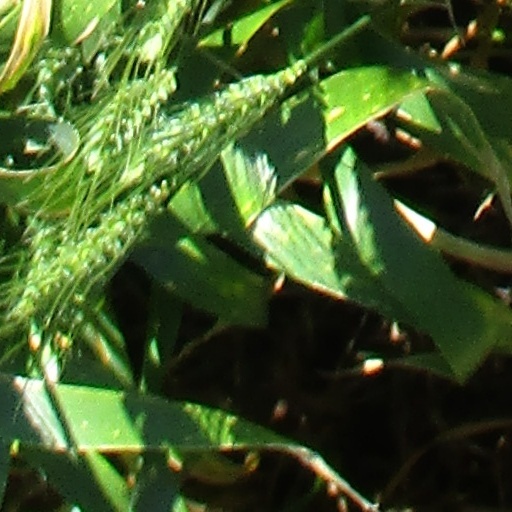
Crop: wheat